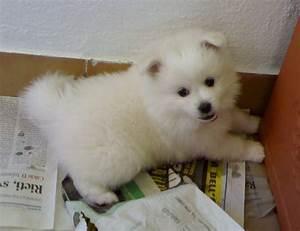
dog